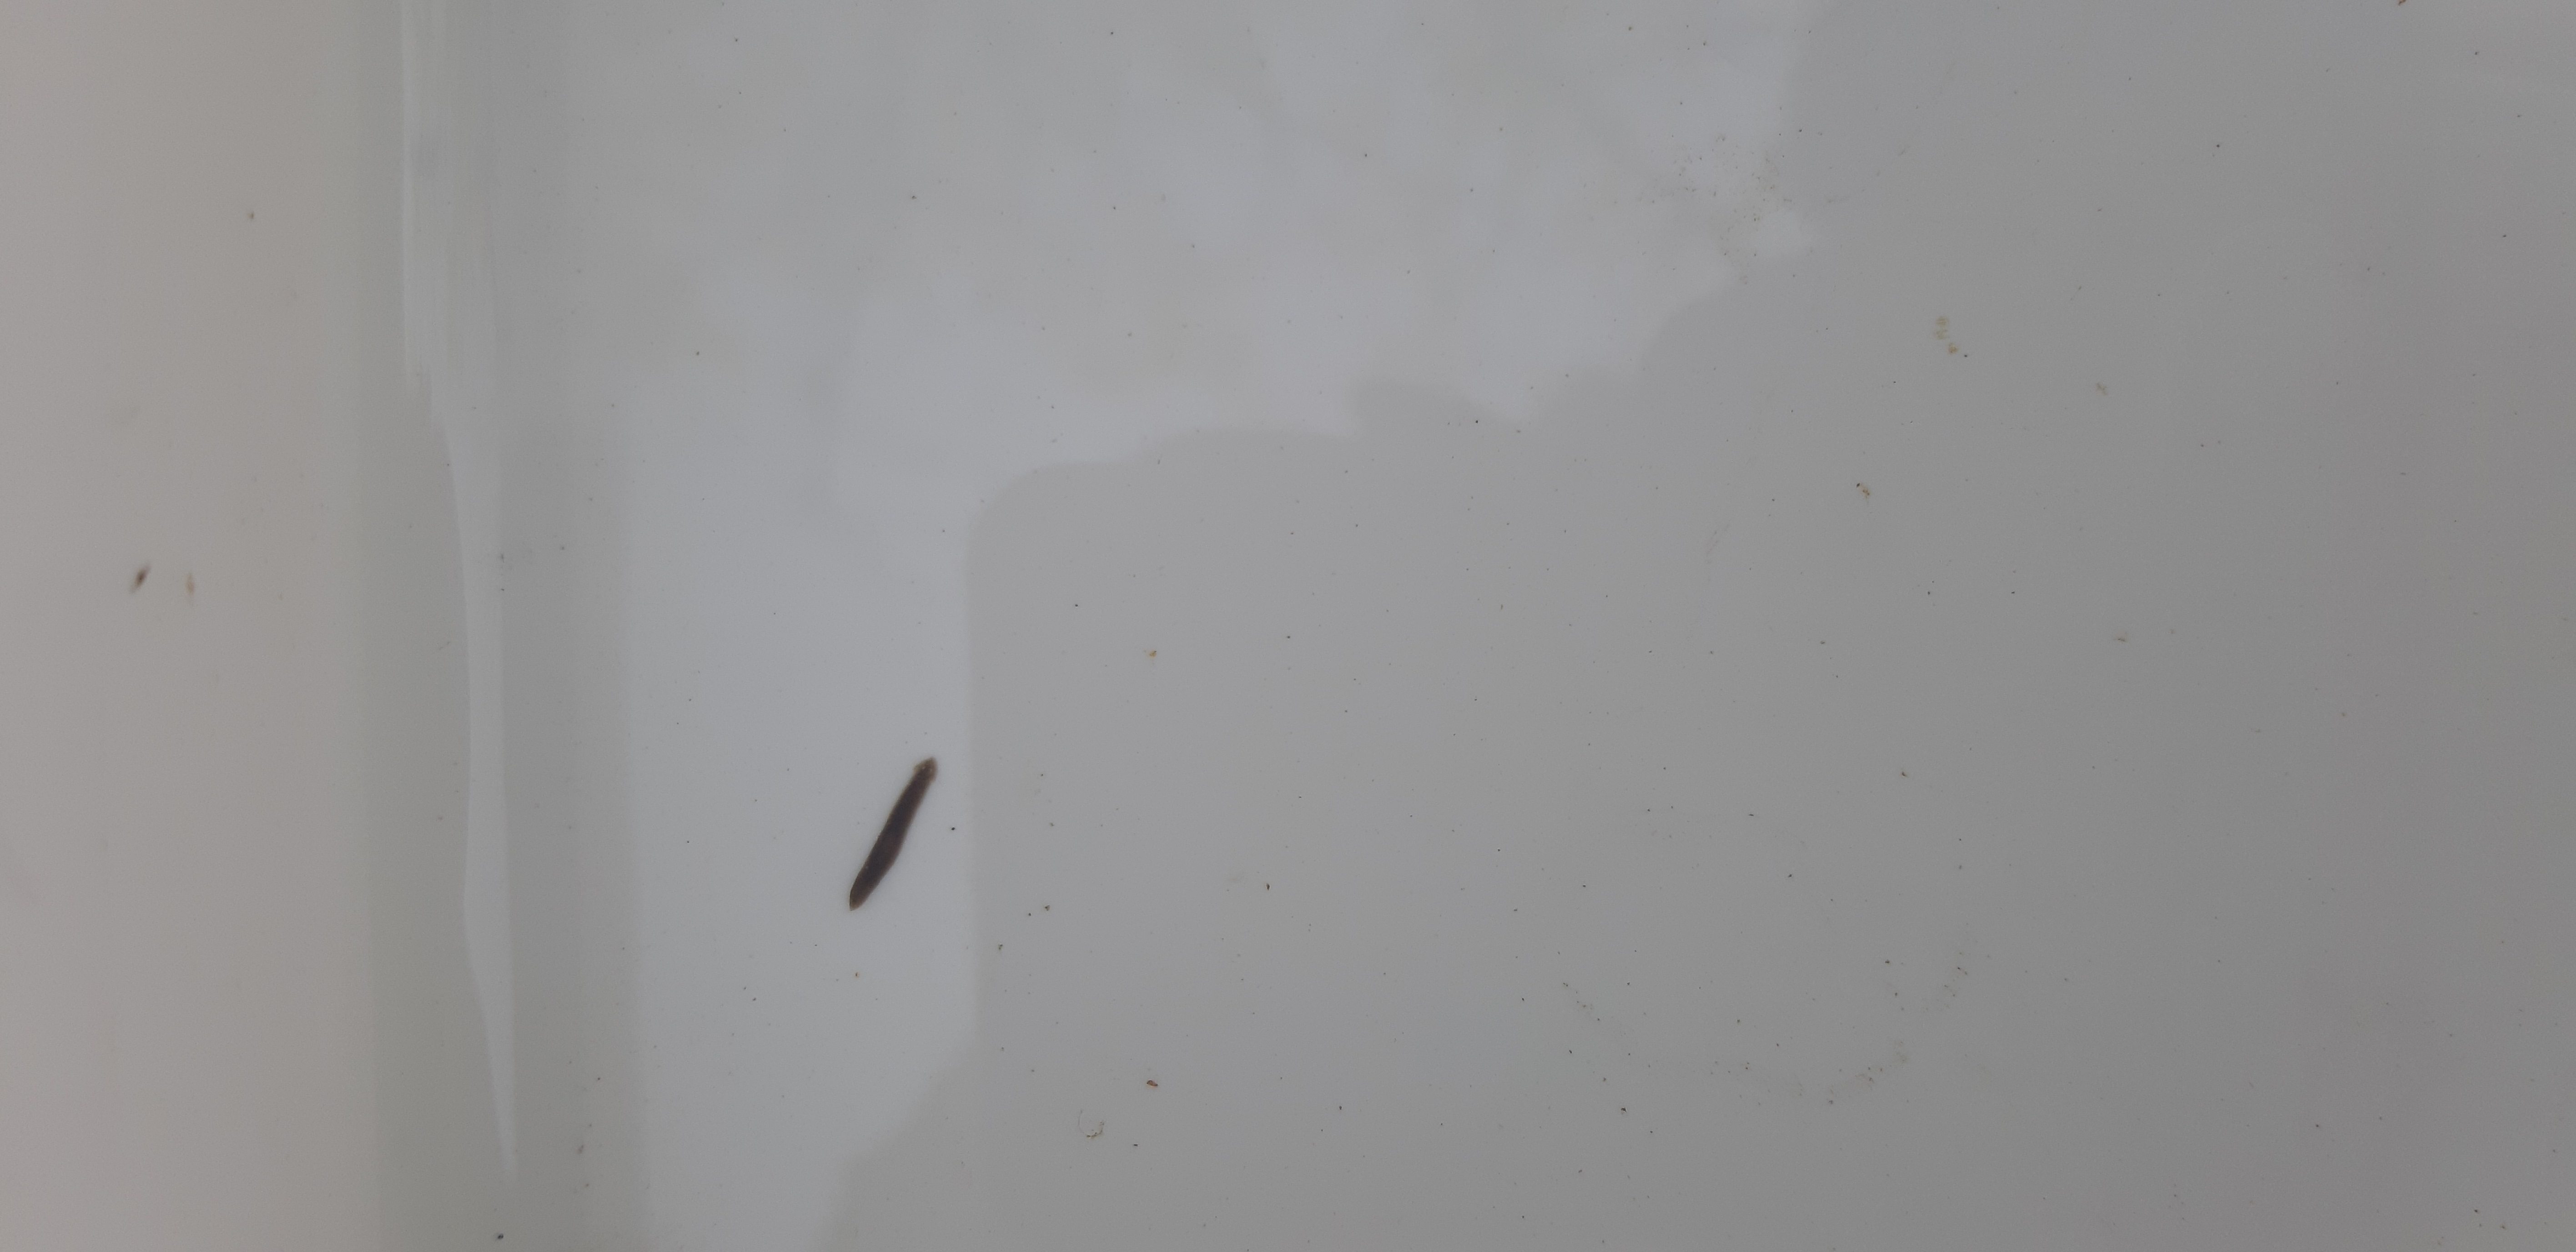
Macroinvertebrate group: flat_worms